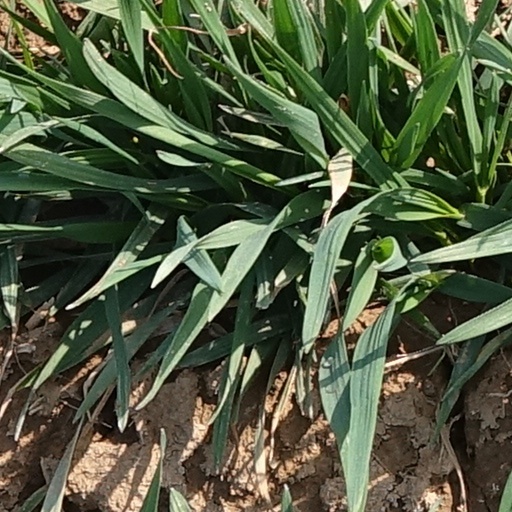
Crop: wheat